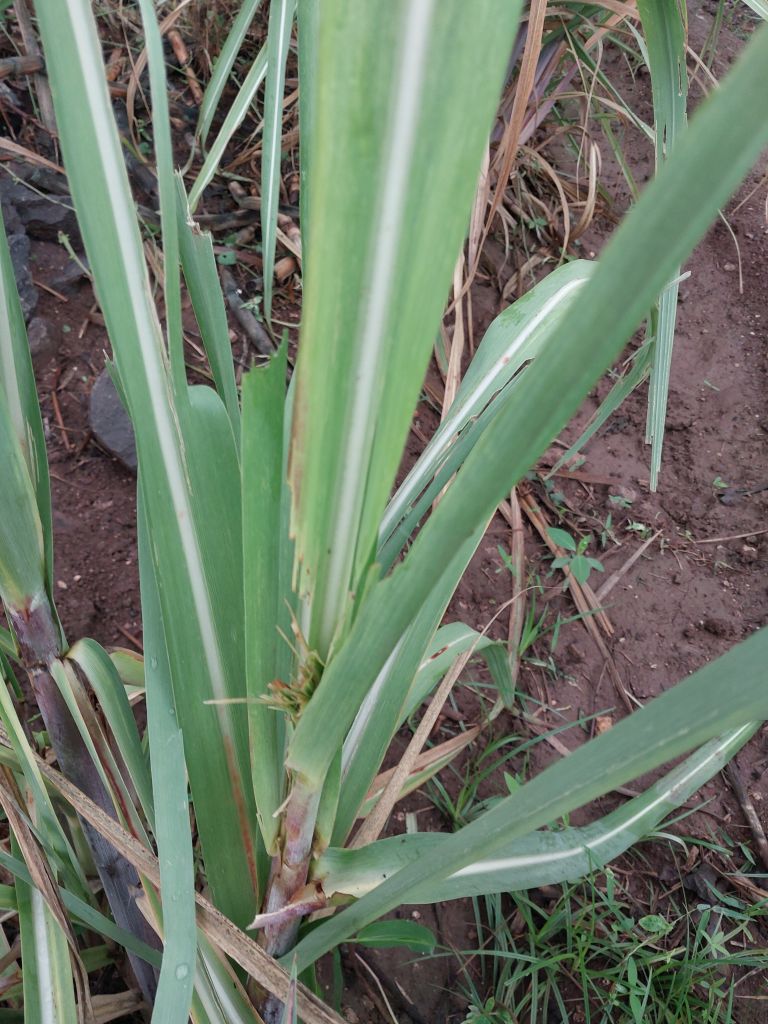
Label: Pokkah Boeng